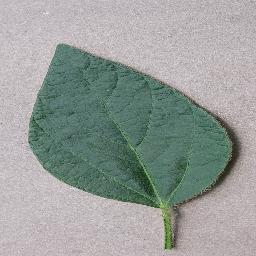
Label: Soybean___healthy